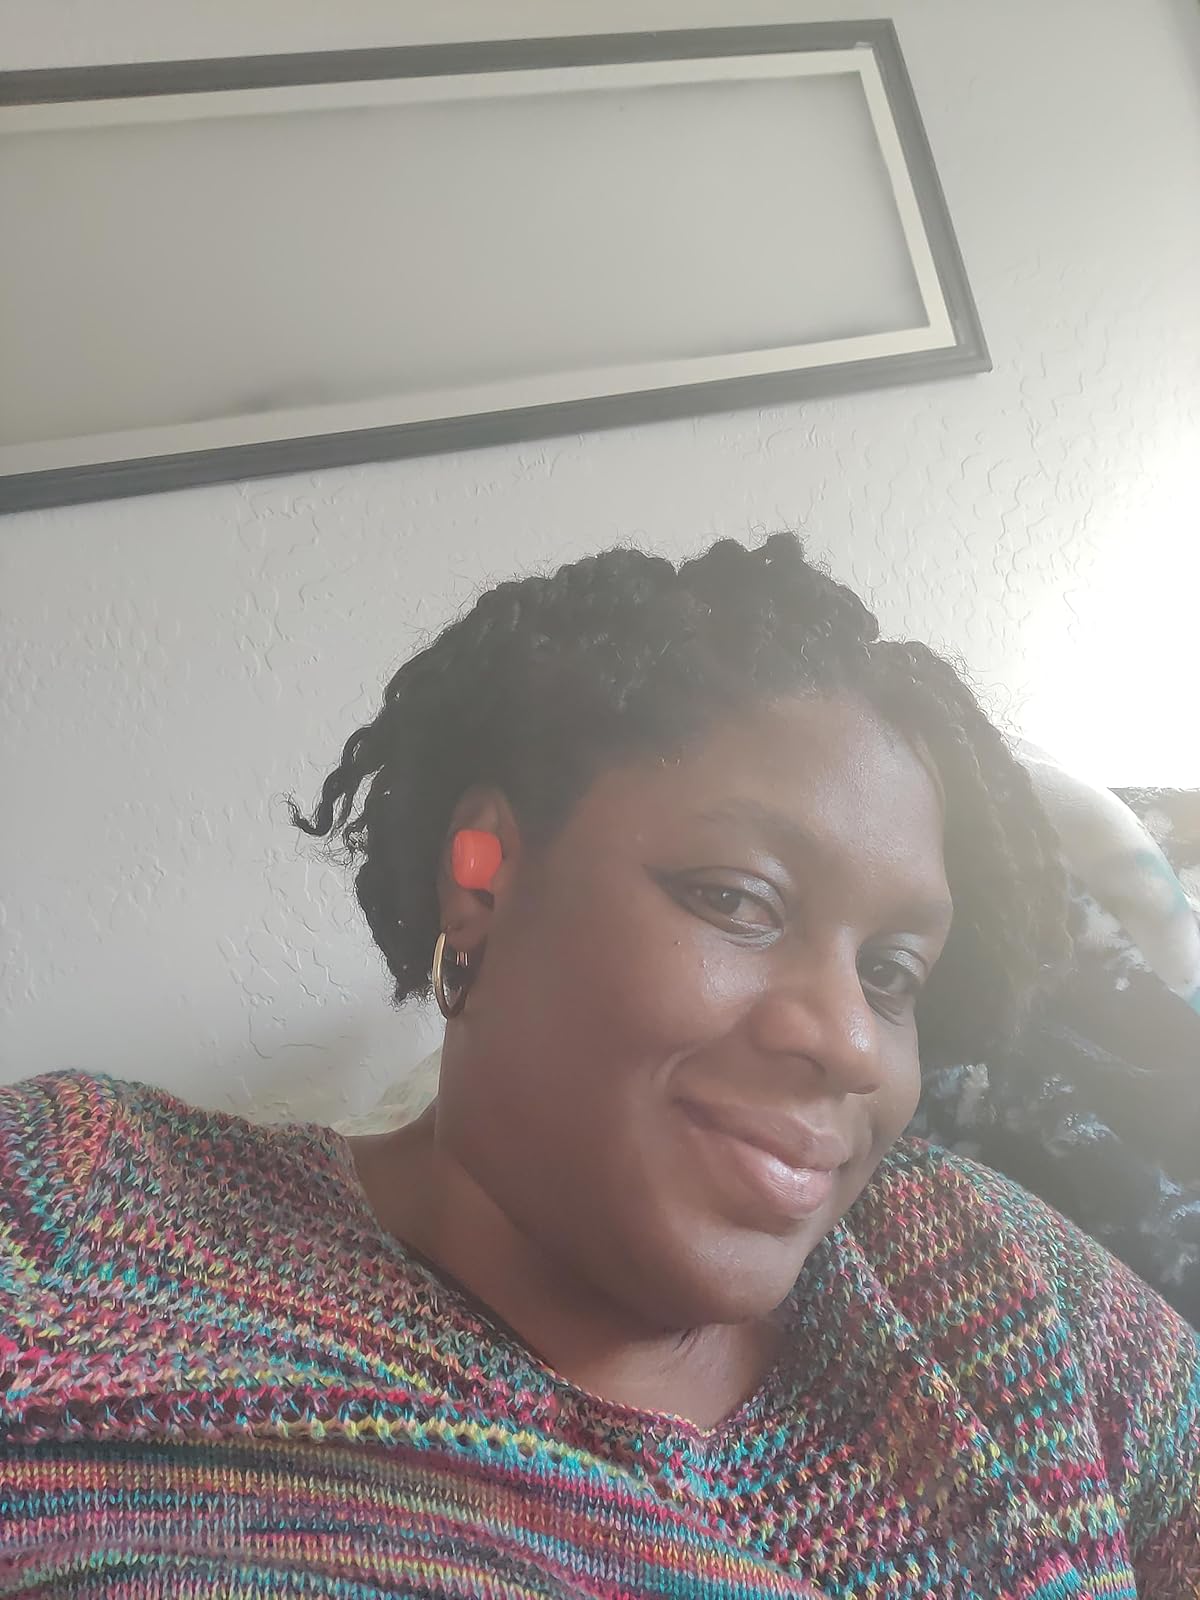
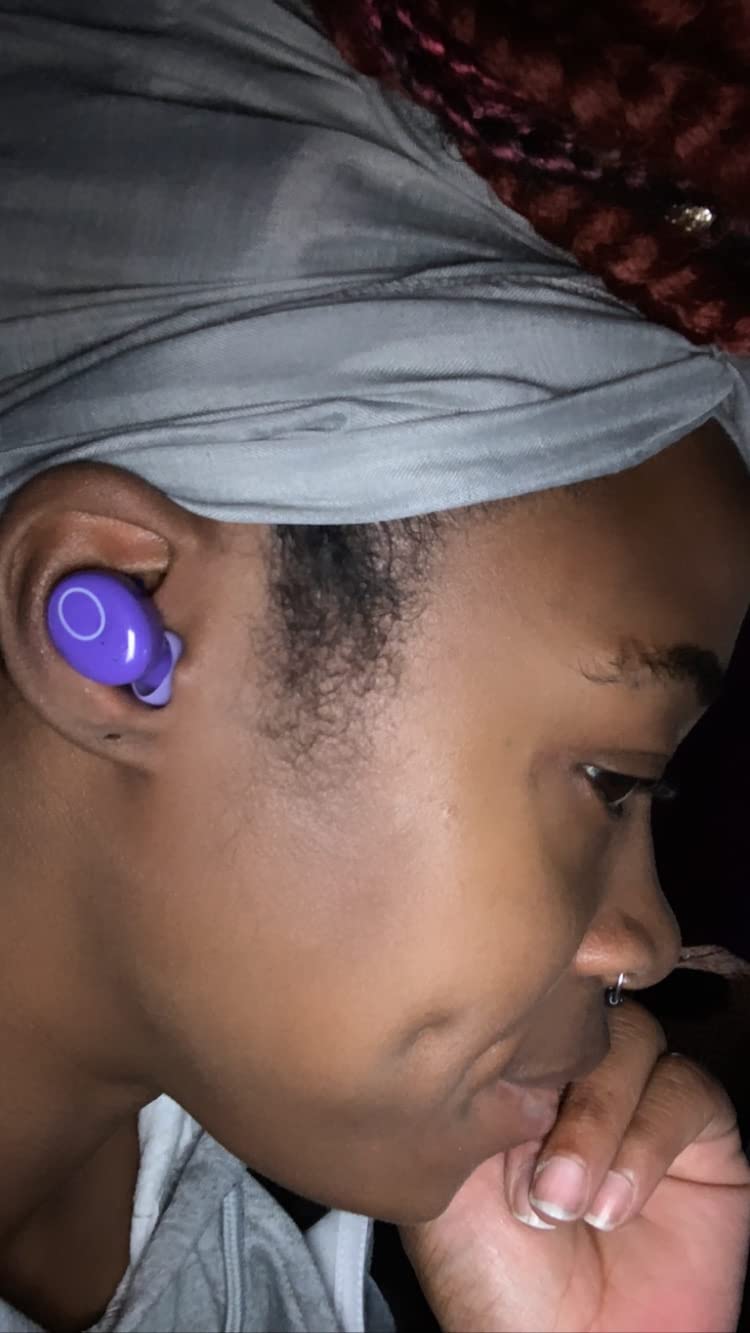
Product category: earbuds
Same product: no